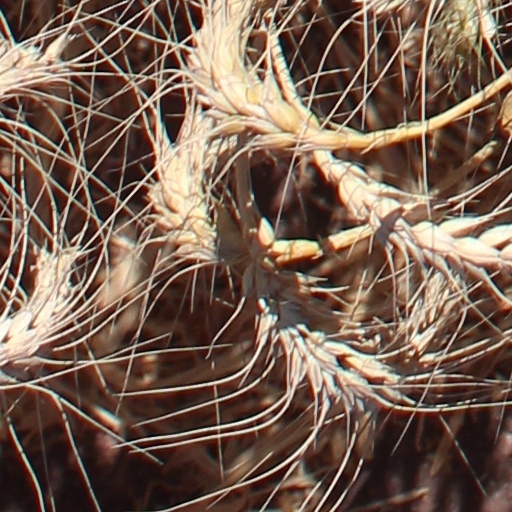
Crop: wheat